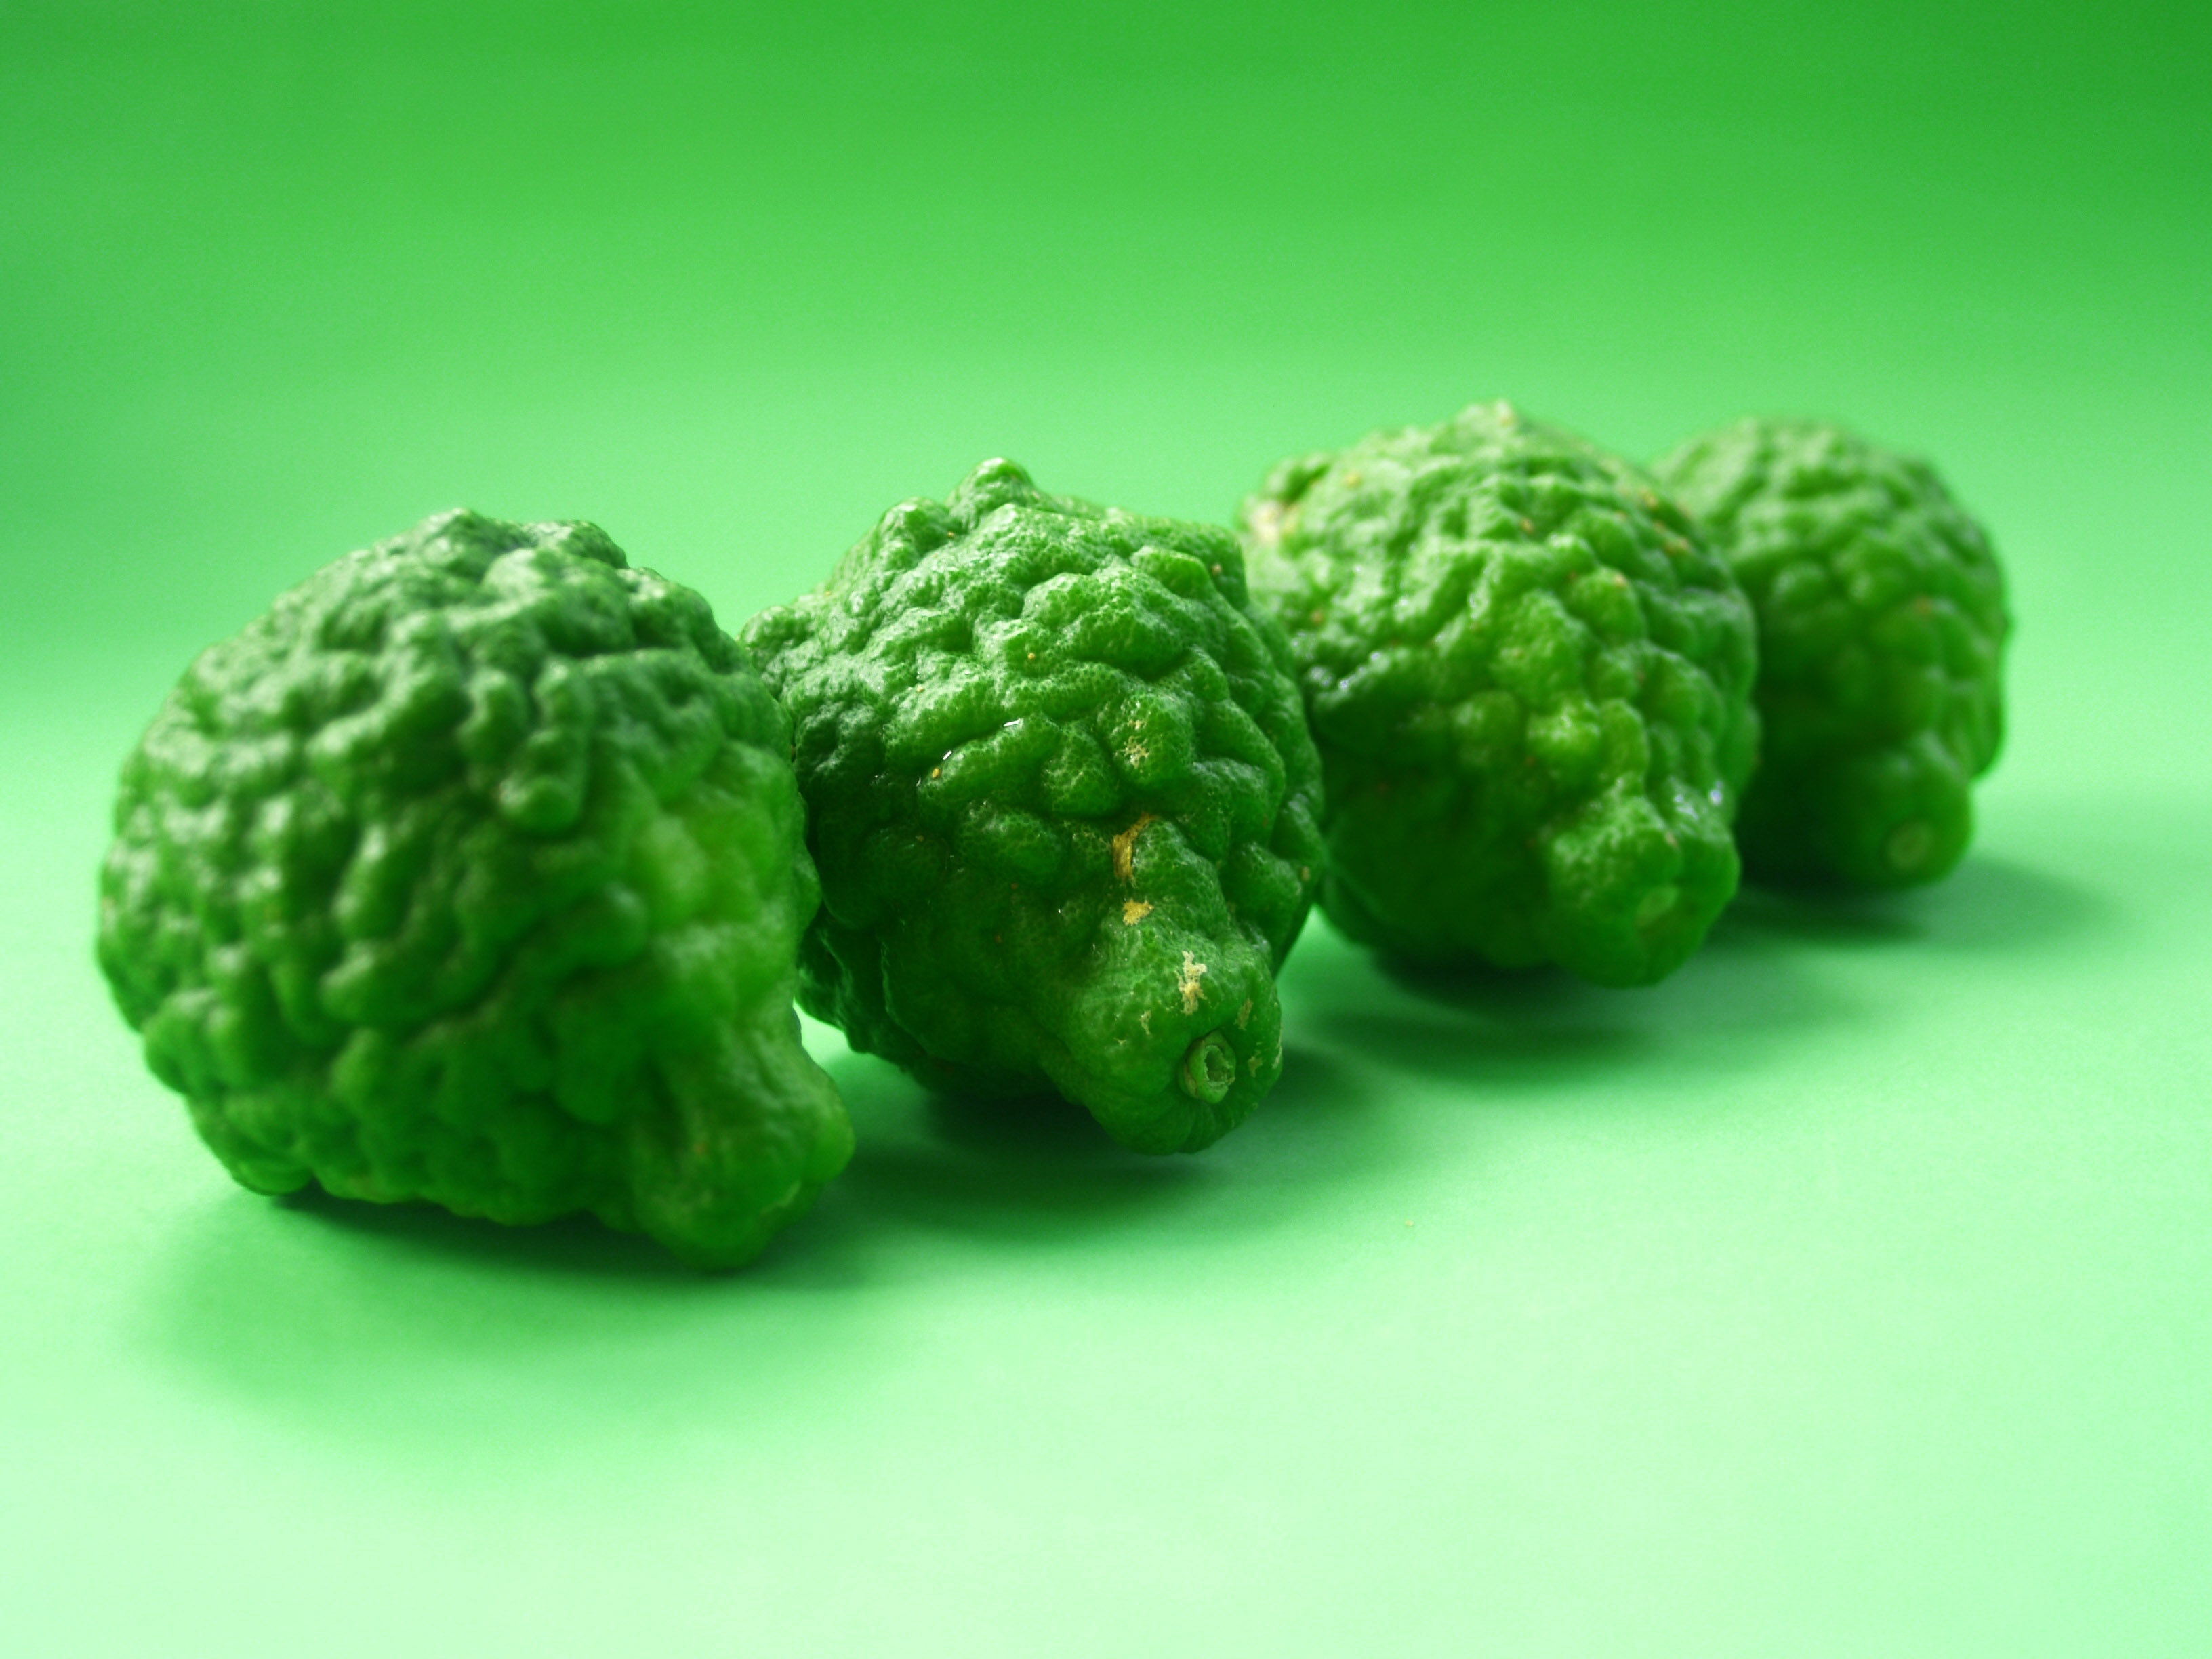
plant, hair, fruit, leaf, isolated, food, green, cooking, ingredient, herb, produce, vegetable, tropical, natural, fresh, asia, ancient, rough, cuisine, lemon, thailand, lime, raw, thai, organic, citrus, herbal, bergamot, flowering plant, kaffir, sugar apple, land plant